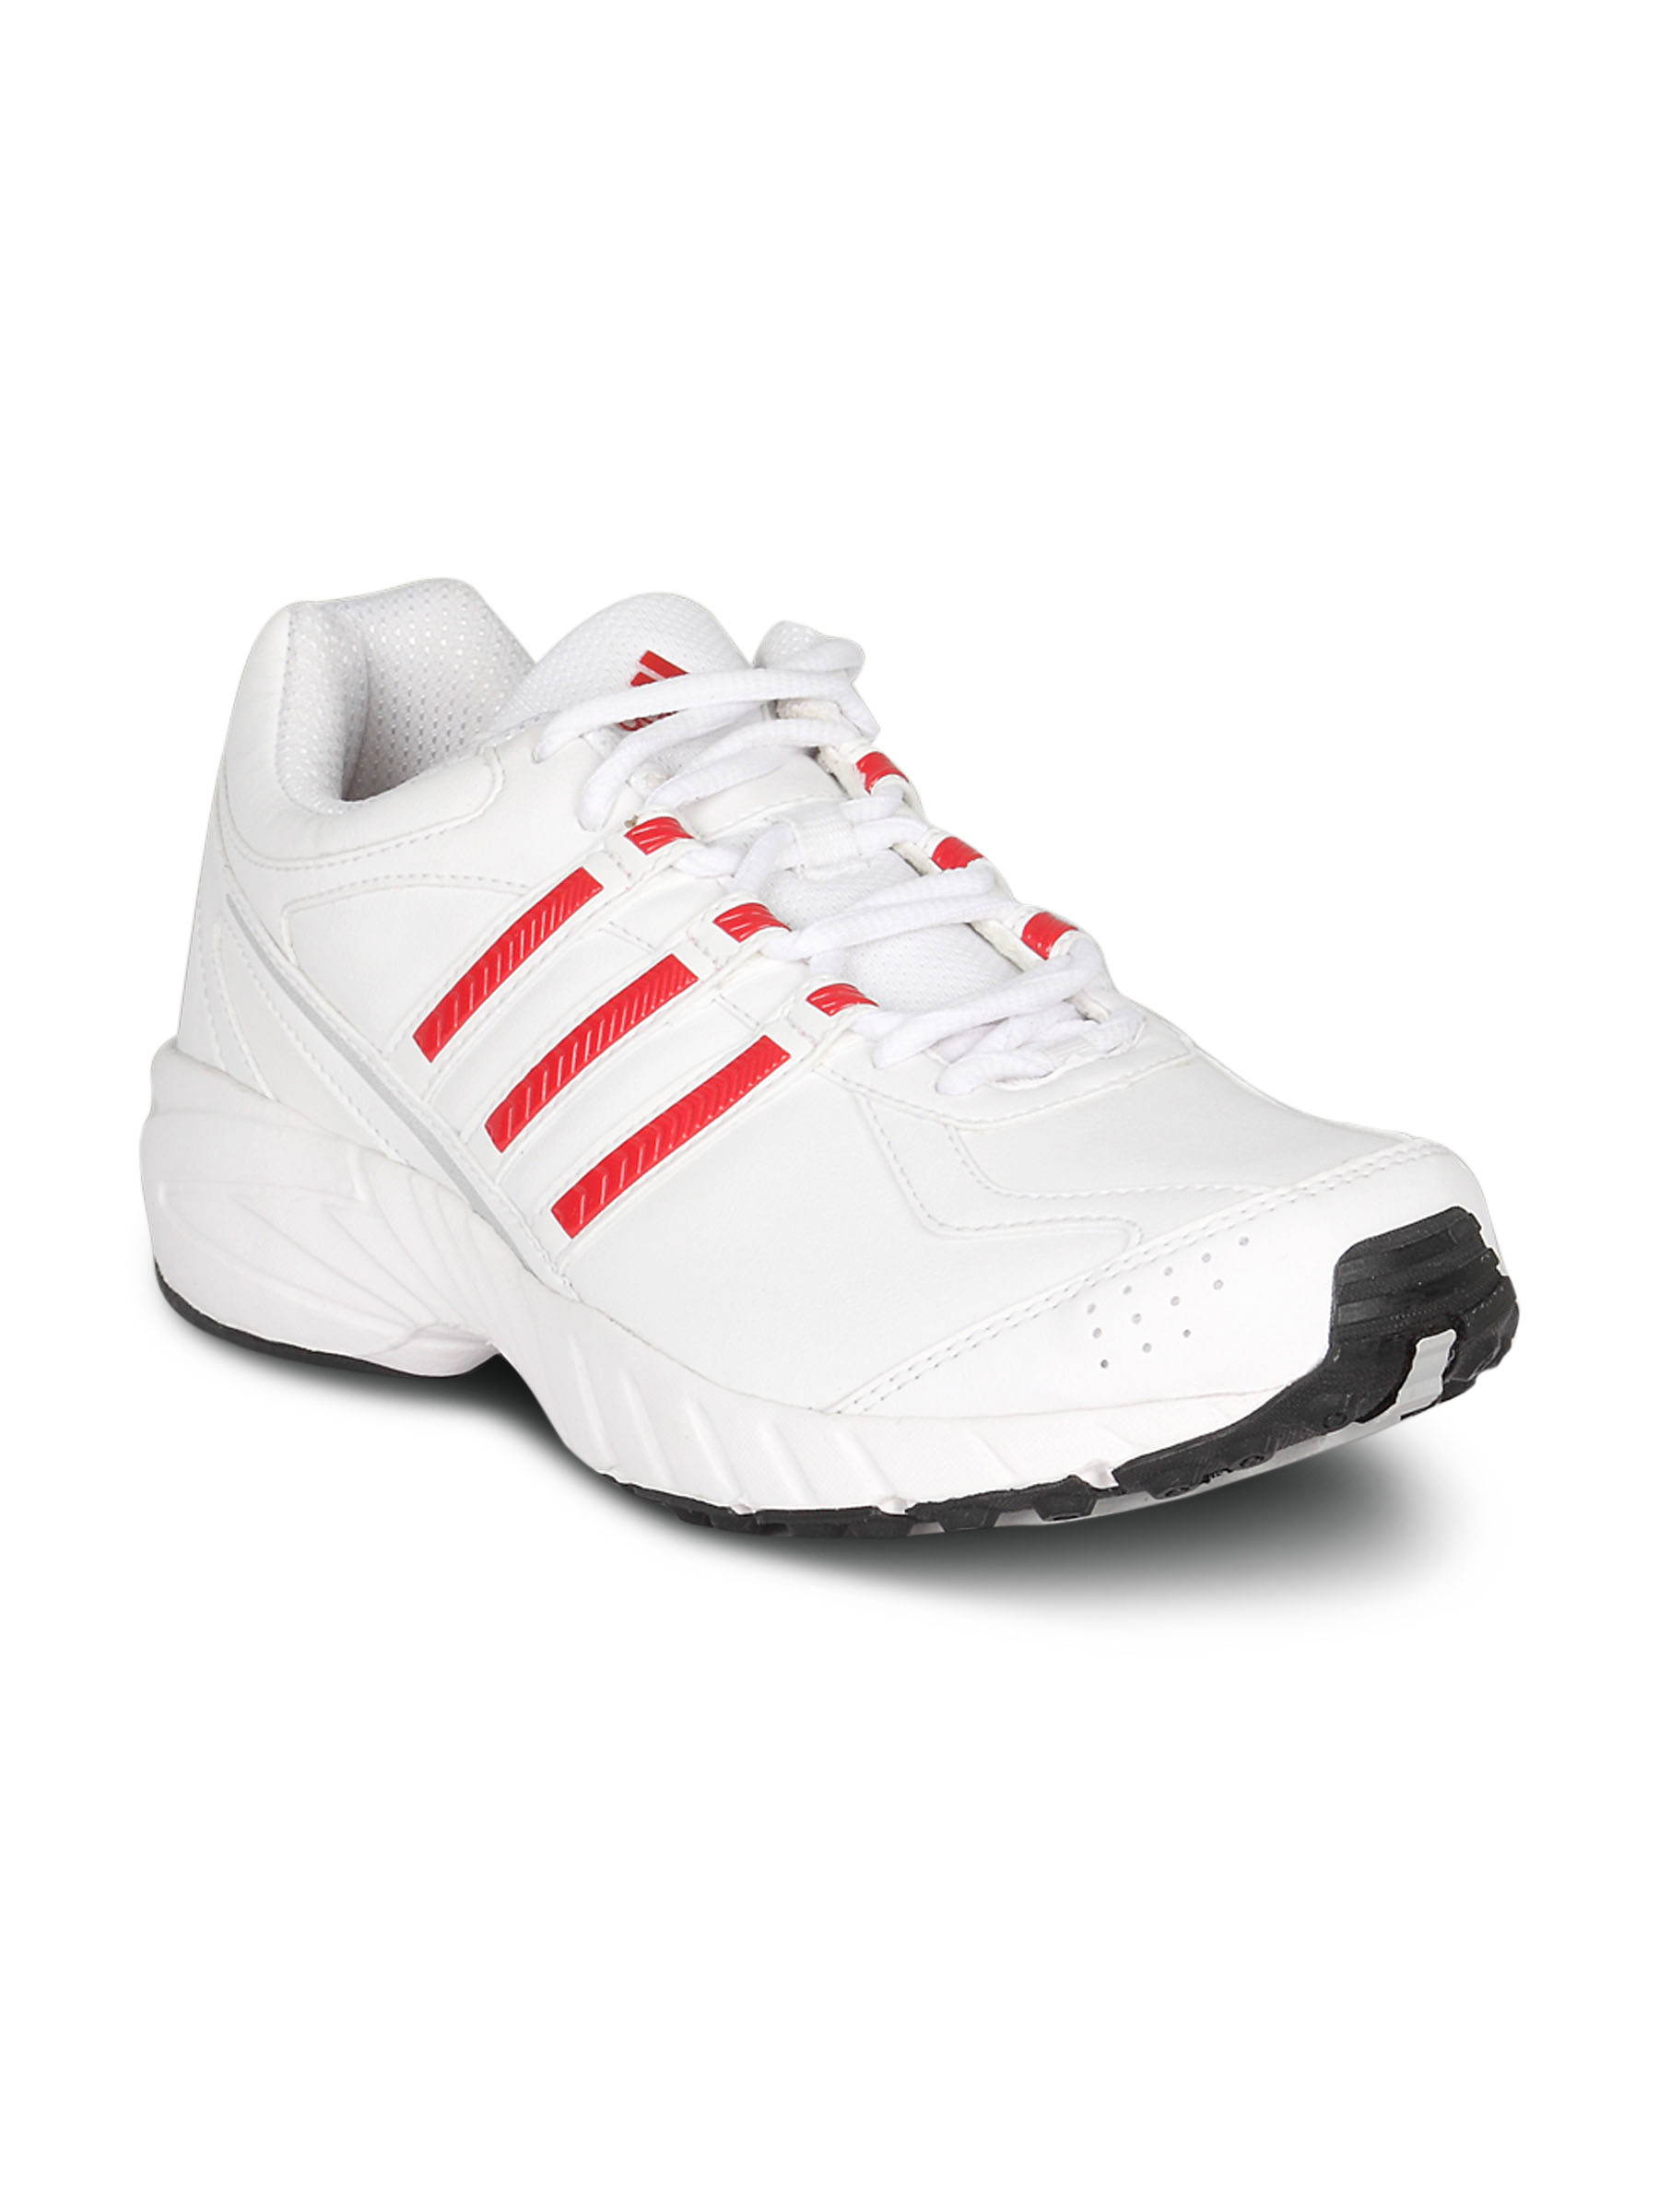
ADIDAS Men's Adi Taurus White Shoe
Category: Footwear / Shoes / Sports Shoes
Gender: Men
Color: White
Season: Summer 2011
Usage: Sports